Akbayan

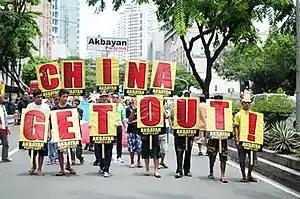
Akbayan mobilization in front of the Chinese Consular Office to protest China's incursions into the Philippines' Exclusive Economic Zone

In 2009, Akbayan supported the candidacy of then Senator Benigno Aquino III of the Liberal Party for the 2010 presidential election. Fueled by the popular discontent with the outgoing administration of Arroyo, Aquino won the presidency by a large margin. This was also the first time that Akbayan was able to breach the 1 million vote mark, its best performance to that date. Despite the vote increase, however, it failed to secure three seats in the House owing to a Supreme Court decision which ensured only the leading party list (Ako Bicol at that time) in the election would secure three seats. Aquino later appointed several Akbayan members to his cabinet.